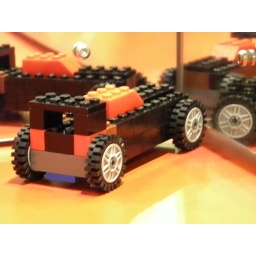
Lego car created by one of the boys at the Science Museum Oklahoma.